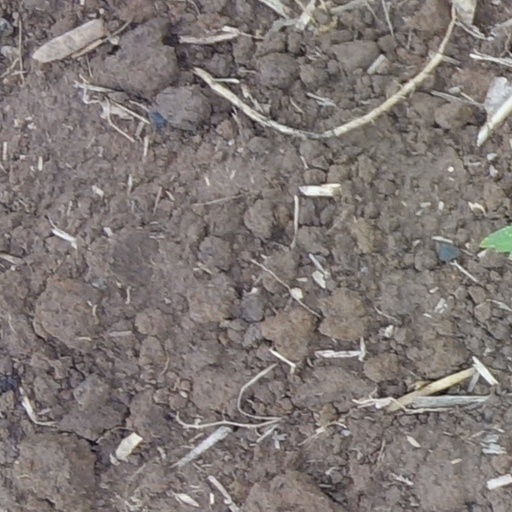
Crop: wheat